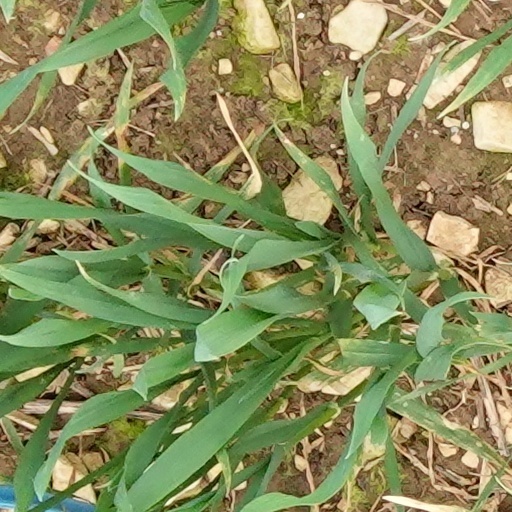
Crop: wheat